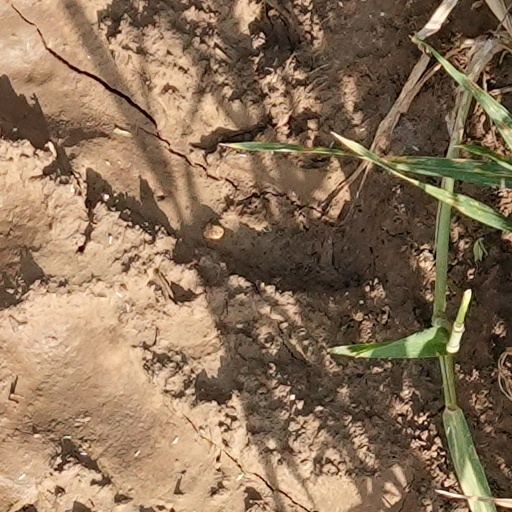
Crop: wheat